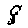
Label: 8